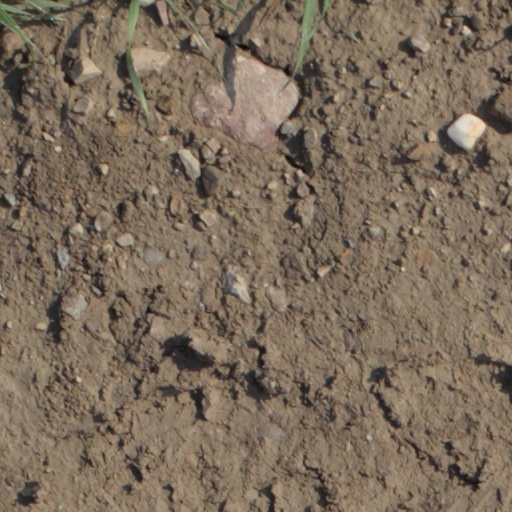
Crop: wheat